CMOS amplifier

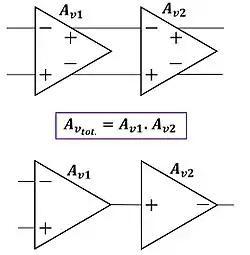
Block diagram of fully differential and single-ended two-stage amplifiers

The following figure shows the block diagram of a two-stage amplifier in fully differential and single ended modes. In a two-stage amplifier, input stage can be a Telescopic or FC amplifier. For the second stage, common source amplifier with active load is a common choice. Since output resistance of the first stage is much greater than the second stage, dominant pole is at the output of the first stage.